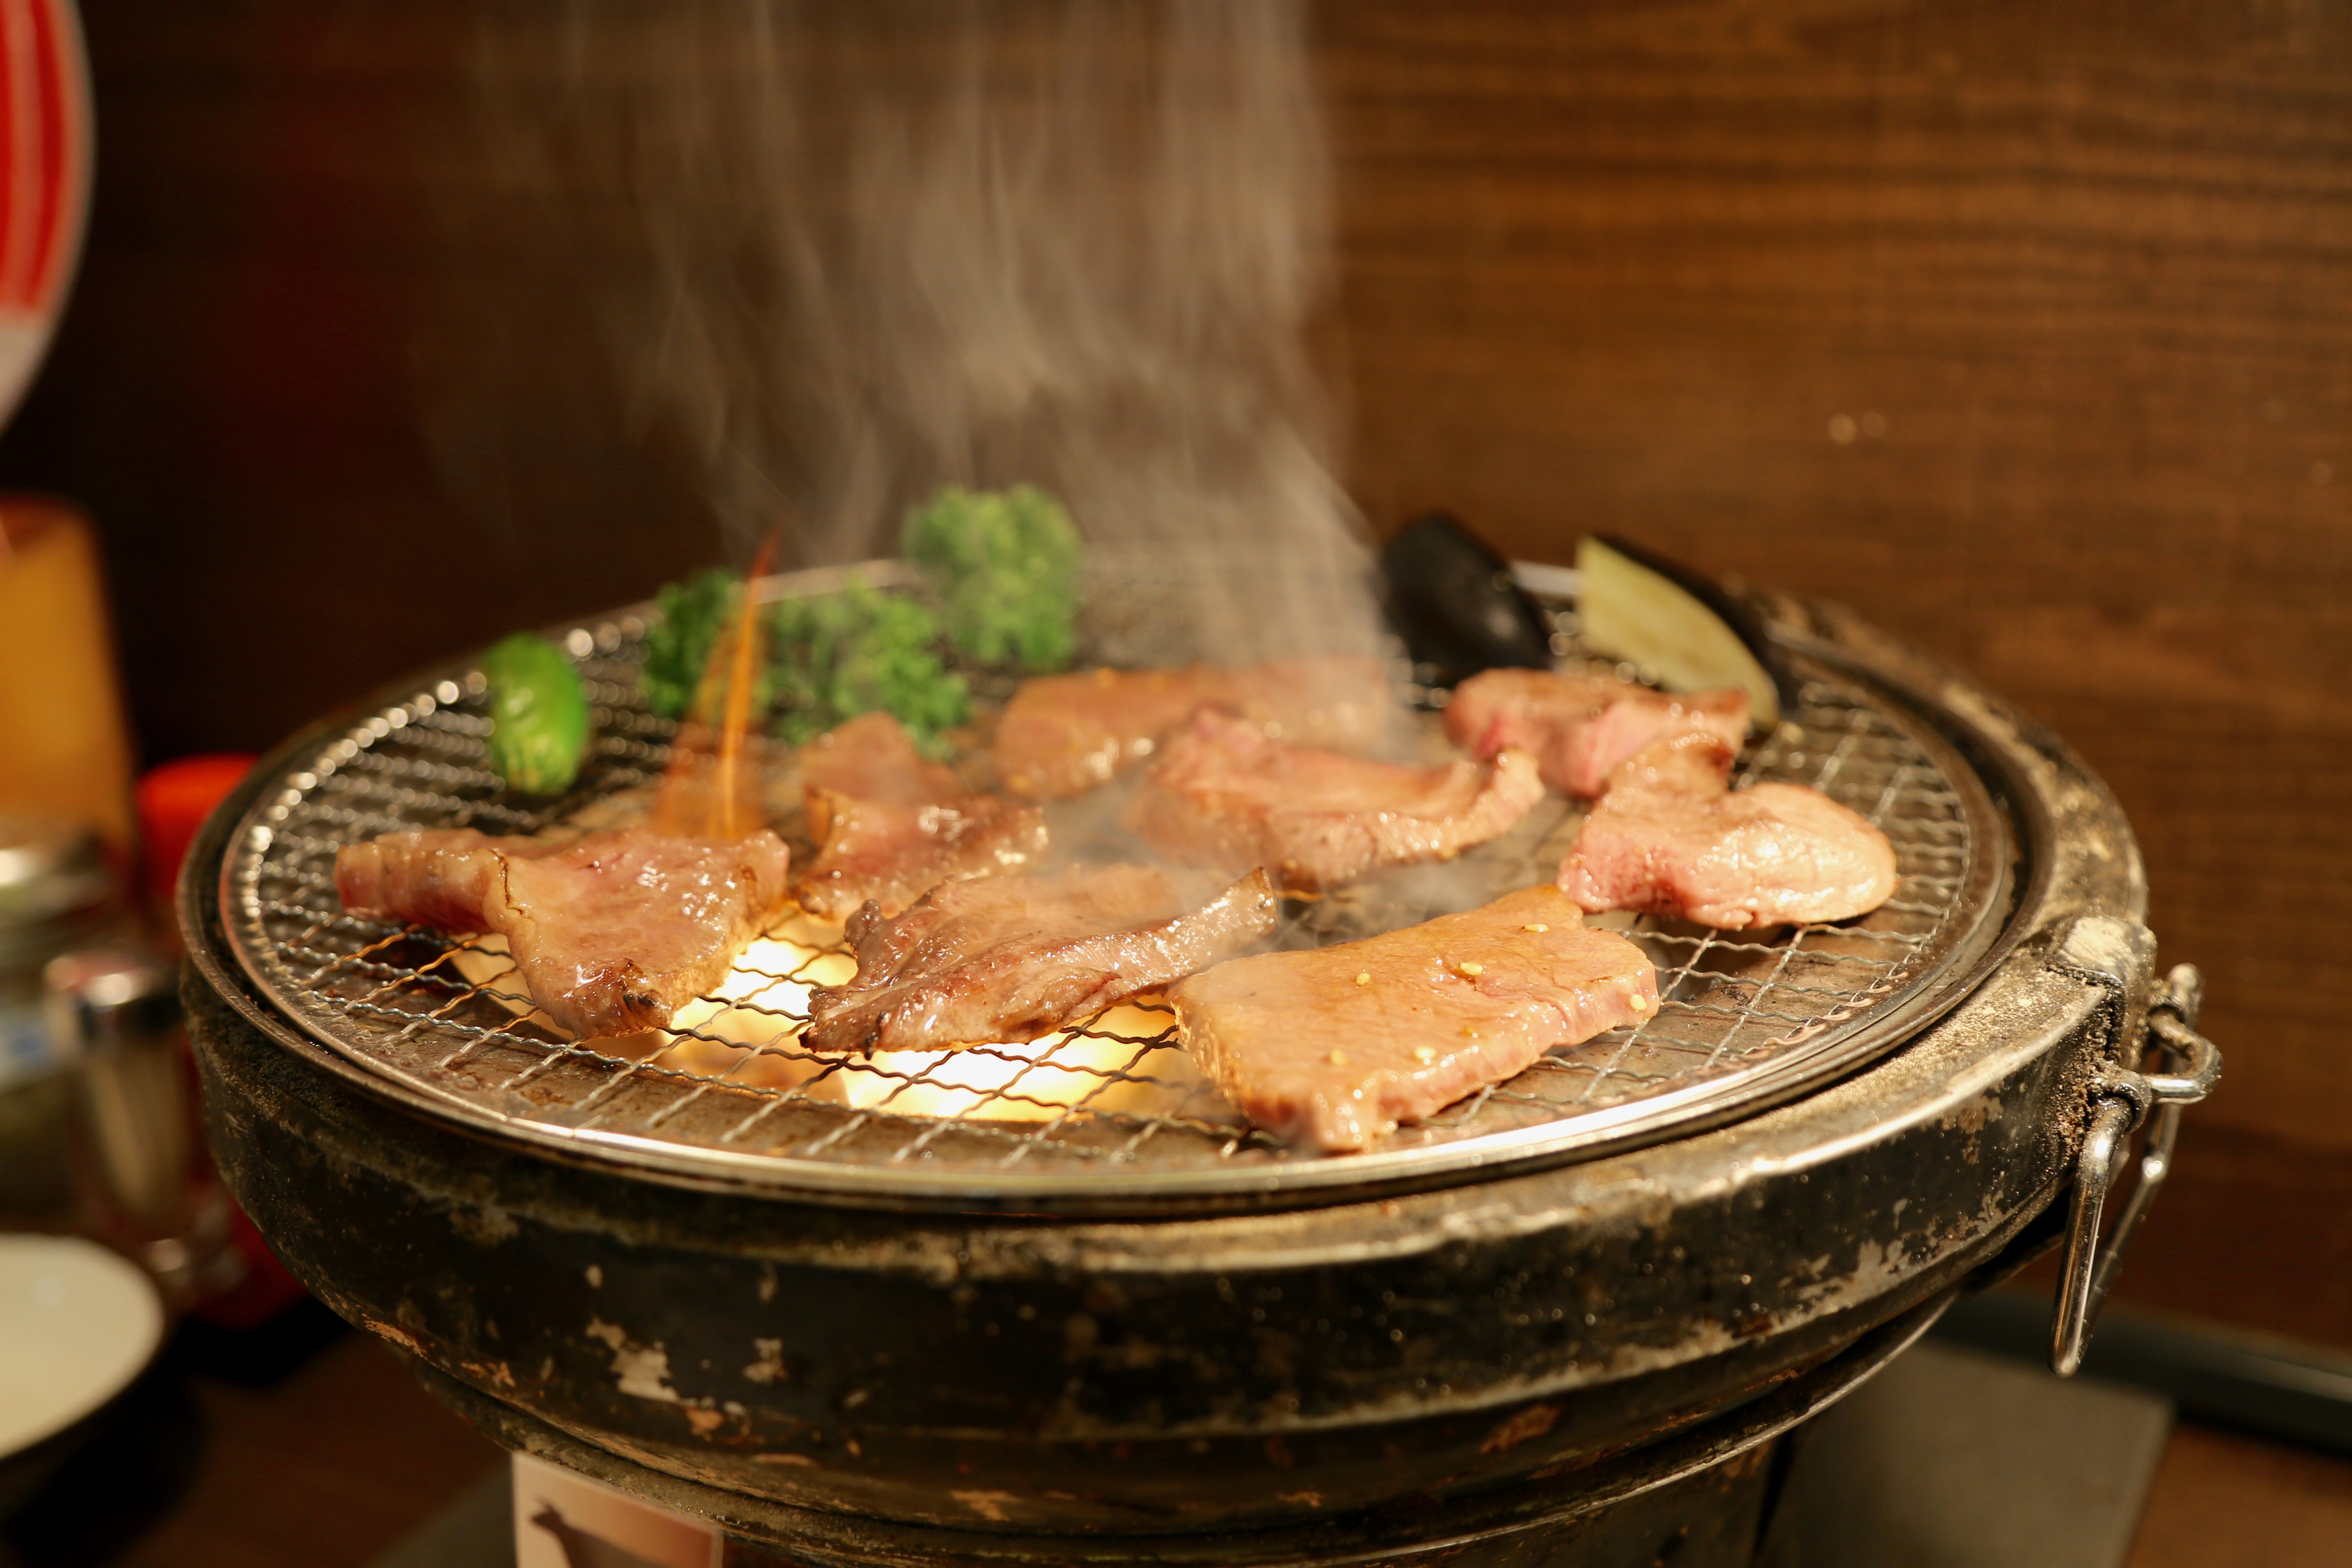
steam, restaurant, dish, meal, food, cooking, japan, gourmet, meat, barbecue, cuisine, asian food, roasting, disc, yakiniku, samgyeopsal